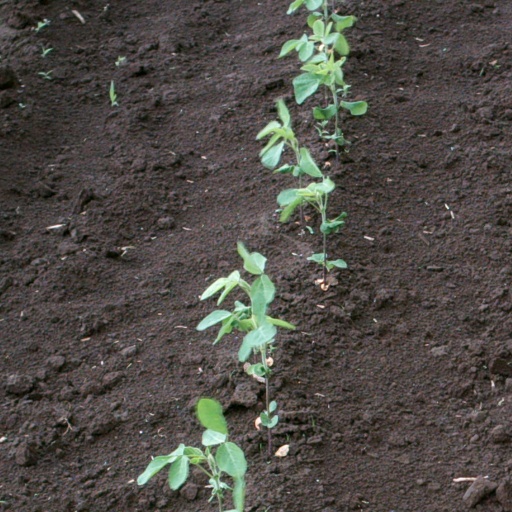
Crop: soybean